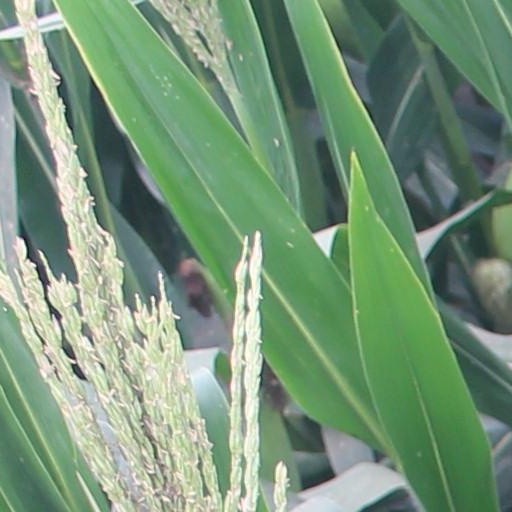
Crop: maize; corn